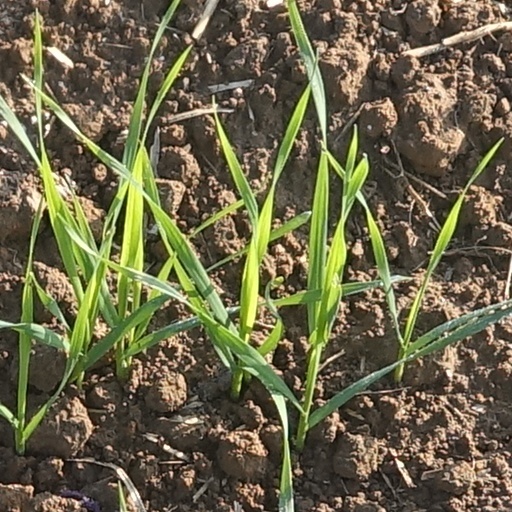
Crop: wheat